13th Brigade (Australia)

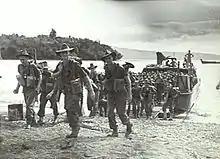
Troops from the 16th Infantry Battalion land on New Britain, March 1945.

The brigade was mobilised for war service in 1939 after the outbreak of the Second World War. Due to the provisions of the "Defence Act (1903)" it was initially only used as a garrison force. It was mobilised for full-time service following Japan's entry into the war in December 1941, and undertook collective training at Melville Camp until early 1942.